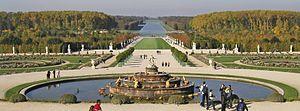
Jardins du château de Versailles, Bassin de Latone